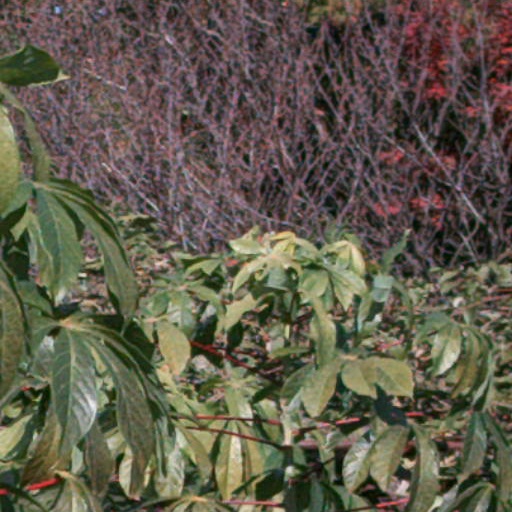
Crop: cassava